Florida Gators football

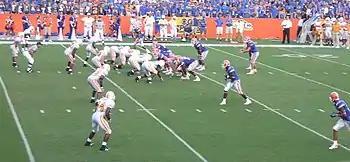
Tim Tebow in the spread v. Tennessee, 2007

Historically, Florida's most hated and fierce rival has been the Georgia Bulldogs. Previously known as "The World's Largest Outdoor Cocktail Party," and now most commonly called the "Florida–Georgia game" by Gator fans, this rivalry often decides the SEC East and has national implications. The game is held at EverBank Stadium in Jacksonville, Florida, usually on the last Saturday in October or the first Saturday in November. The designated "home" team alternates, with ticket distribution split evenly between the schools. Since 2009, the Okefenokee Oar has been awarded to the winner of the Florida-Georgia game.